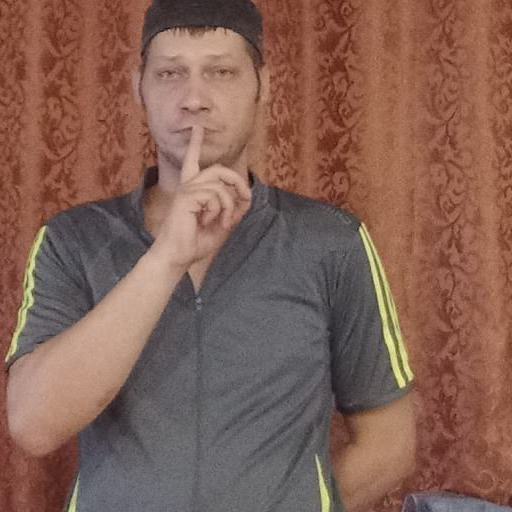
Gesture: mute